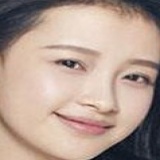
diễn viên Tôn Di